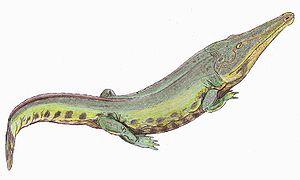
Eocyclotosaurus est un genre éteint de temnospondyles capitosauriens du Trias moyen.